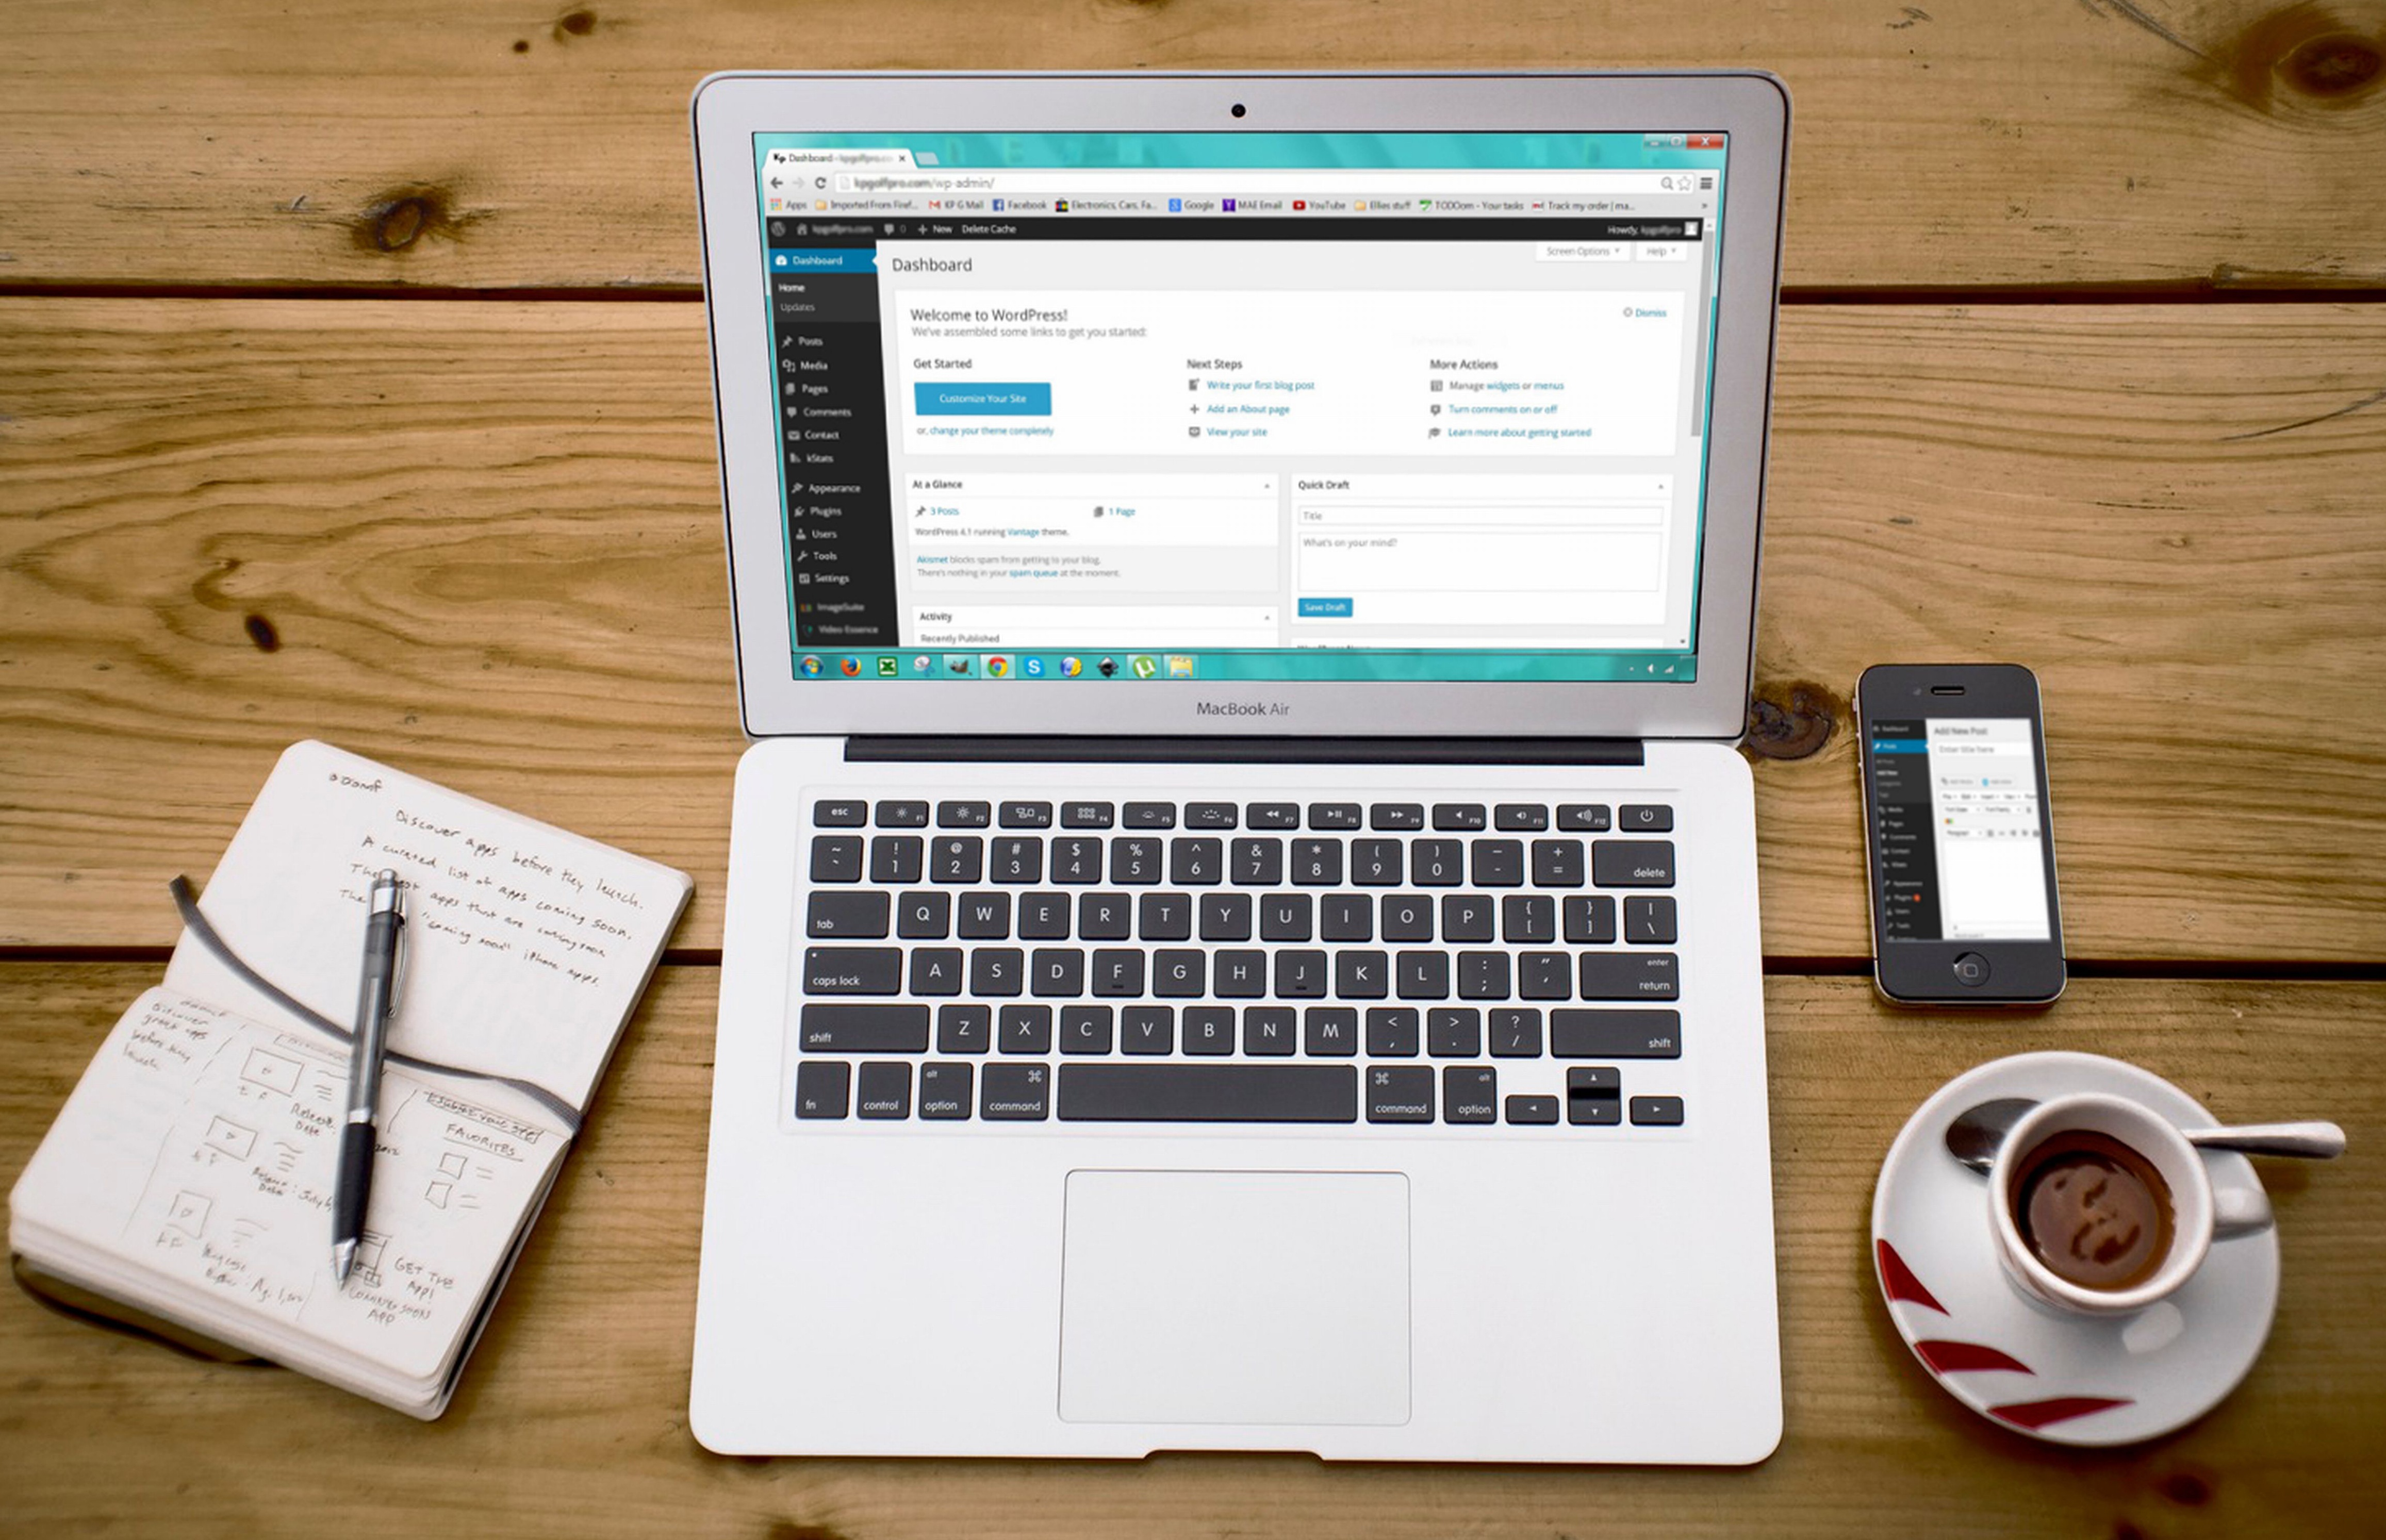
laptop, notebook, computer, smartphone, mobile, writing, coffee, technology, phone, business, website, brand, work station, design, text, wordpress, document, multimedia, wordpress design